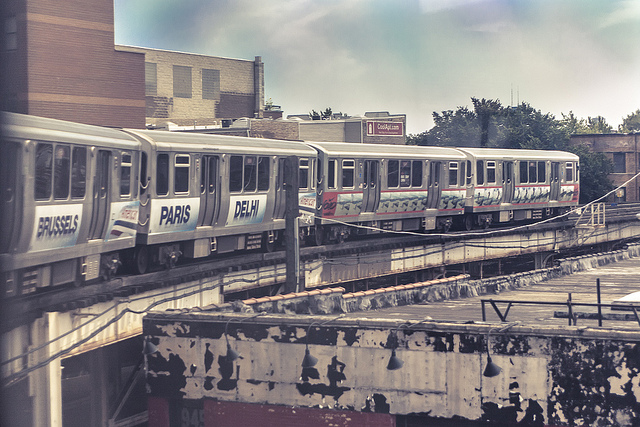
A train traveling over a bridge in a train yard.

A train is riding down tracks in a city.

A train is on a bridge next to buildings.

A train traveling on top of a railway that runs above ground through a city.